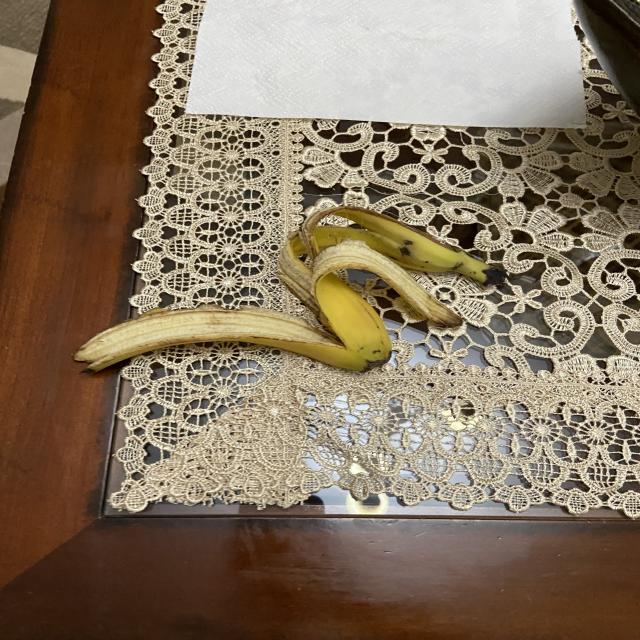
Label: bananas